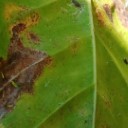
Label: Miner